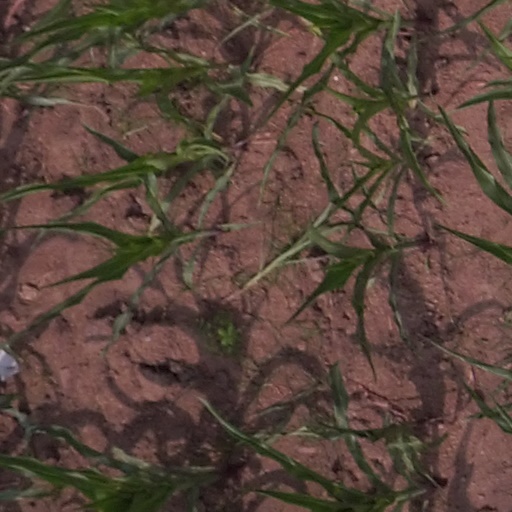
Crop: maize; corn